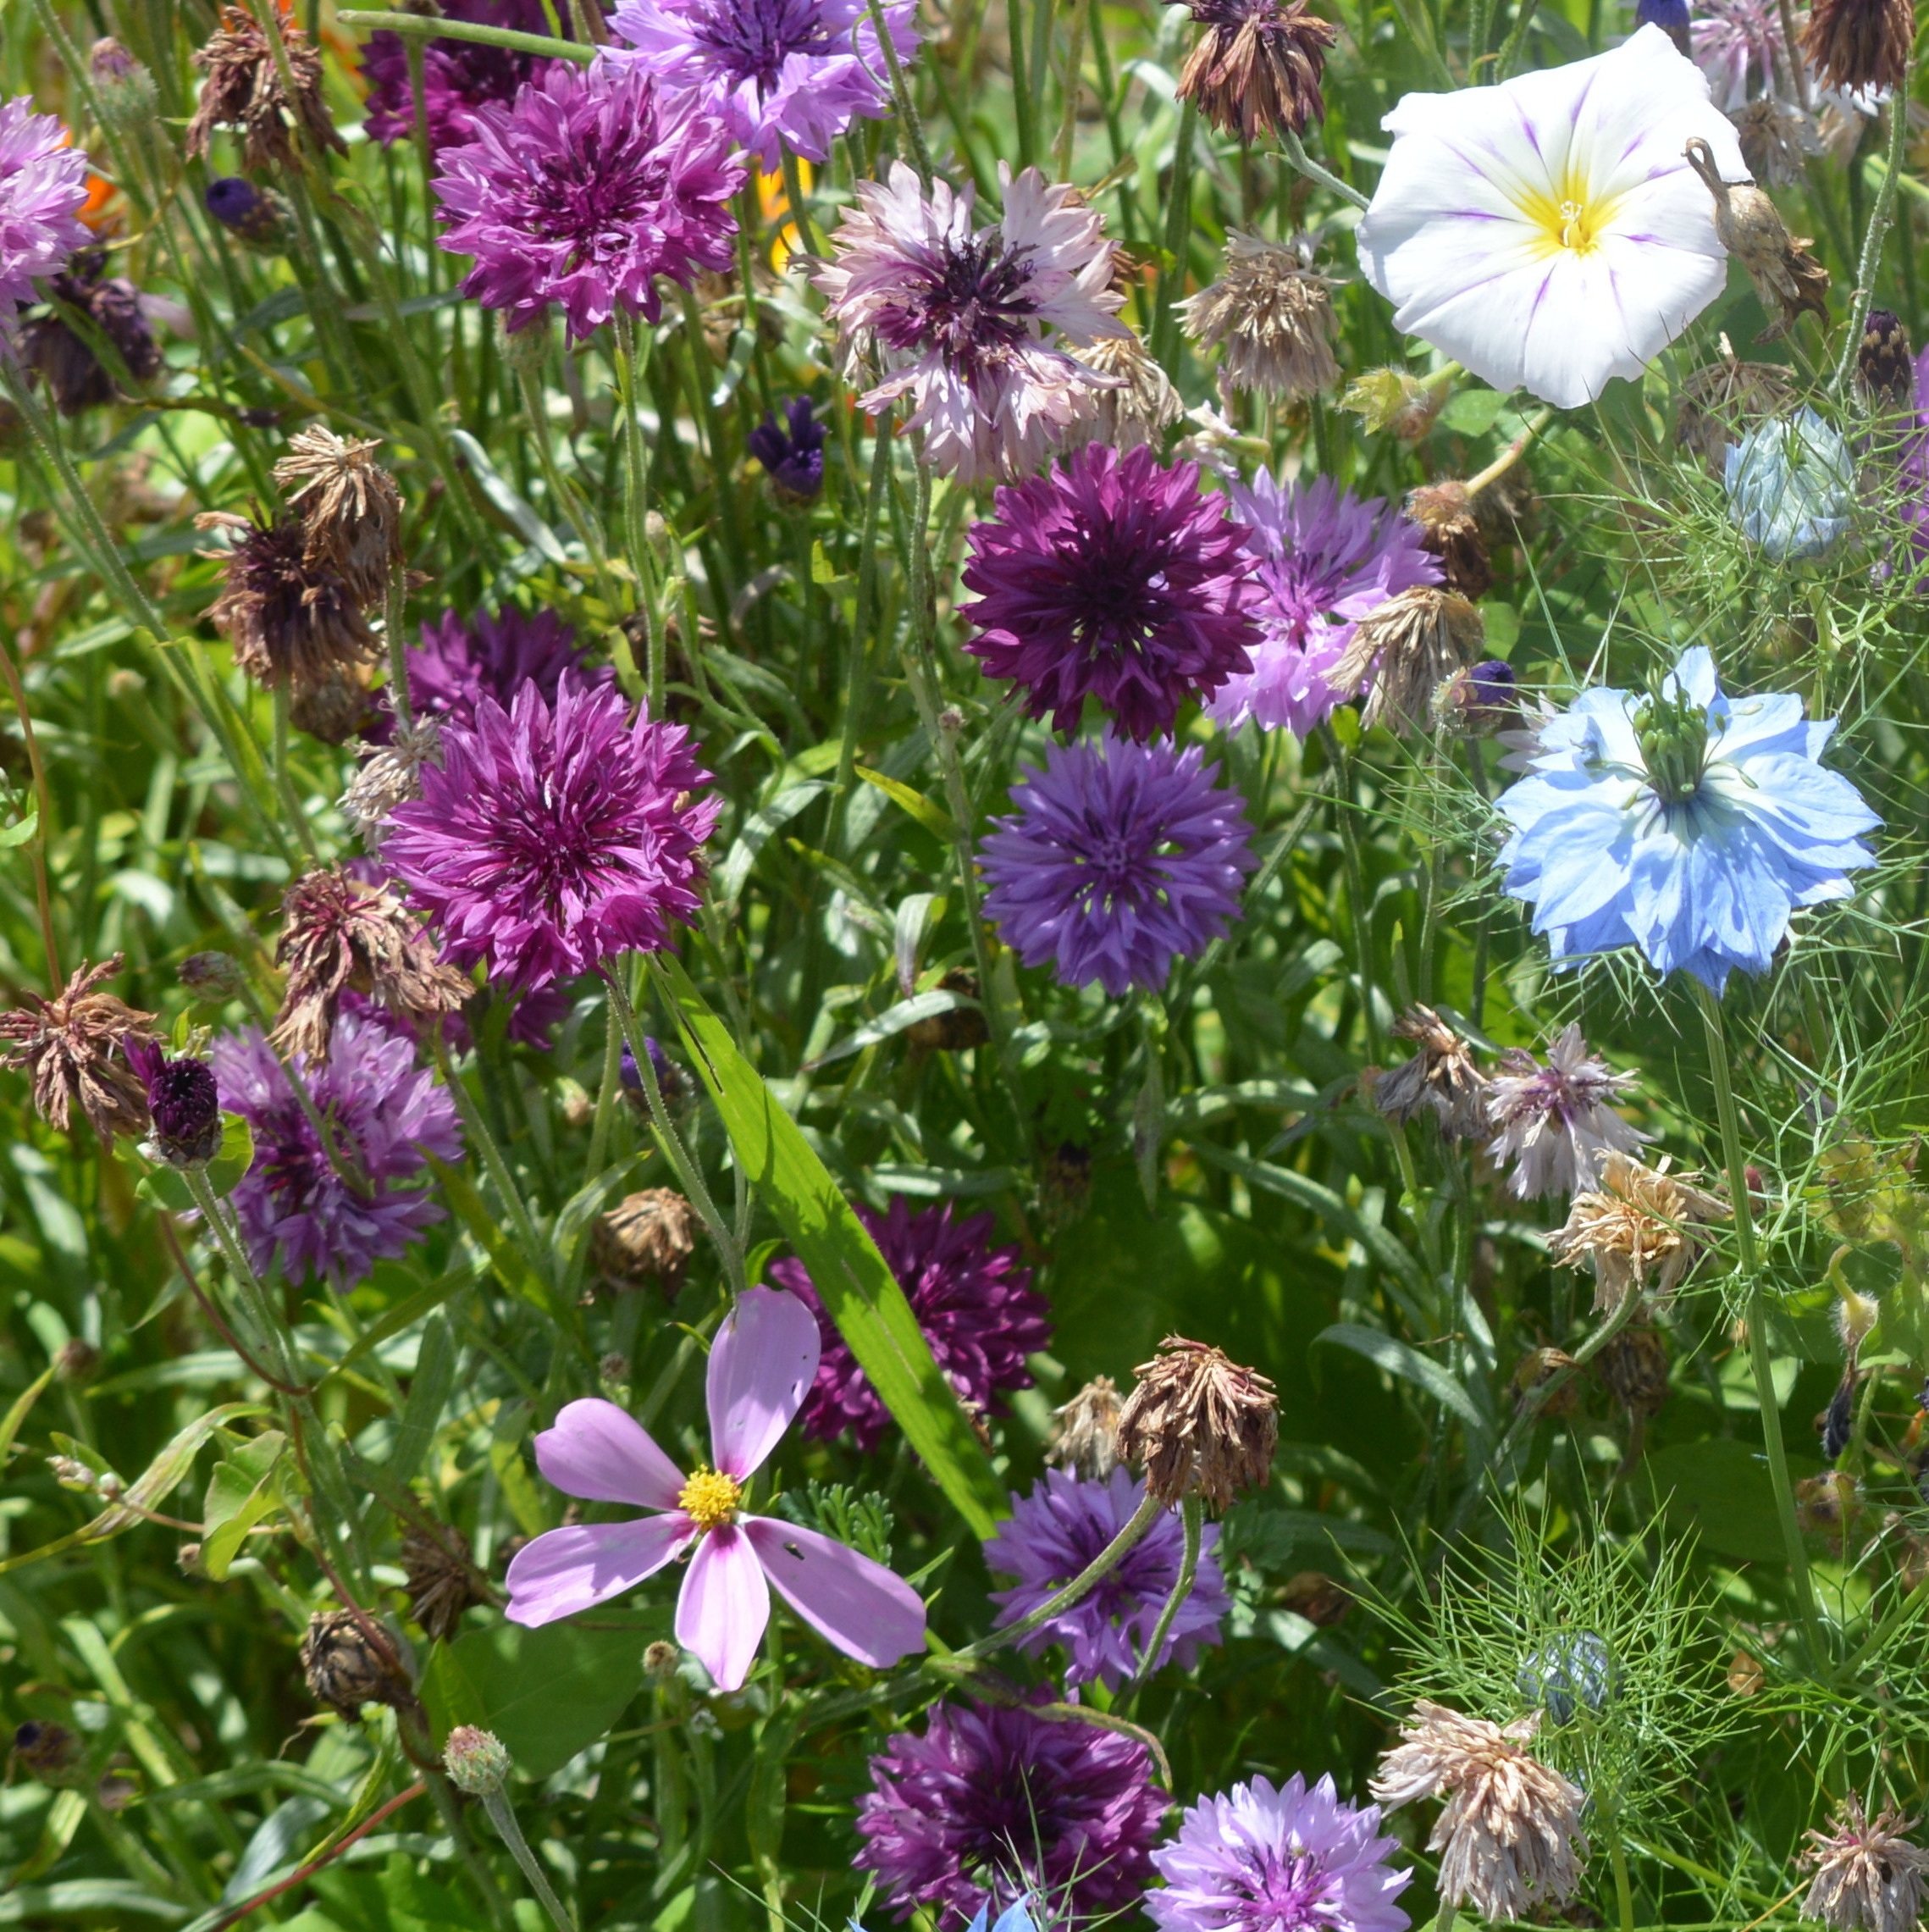
grass, plant, meadow, flower, summer, herb, produce, flora, wildflower, flowers, colors, aster, flowering plant, daisy family, field flowers, annual plant, land plant